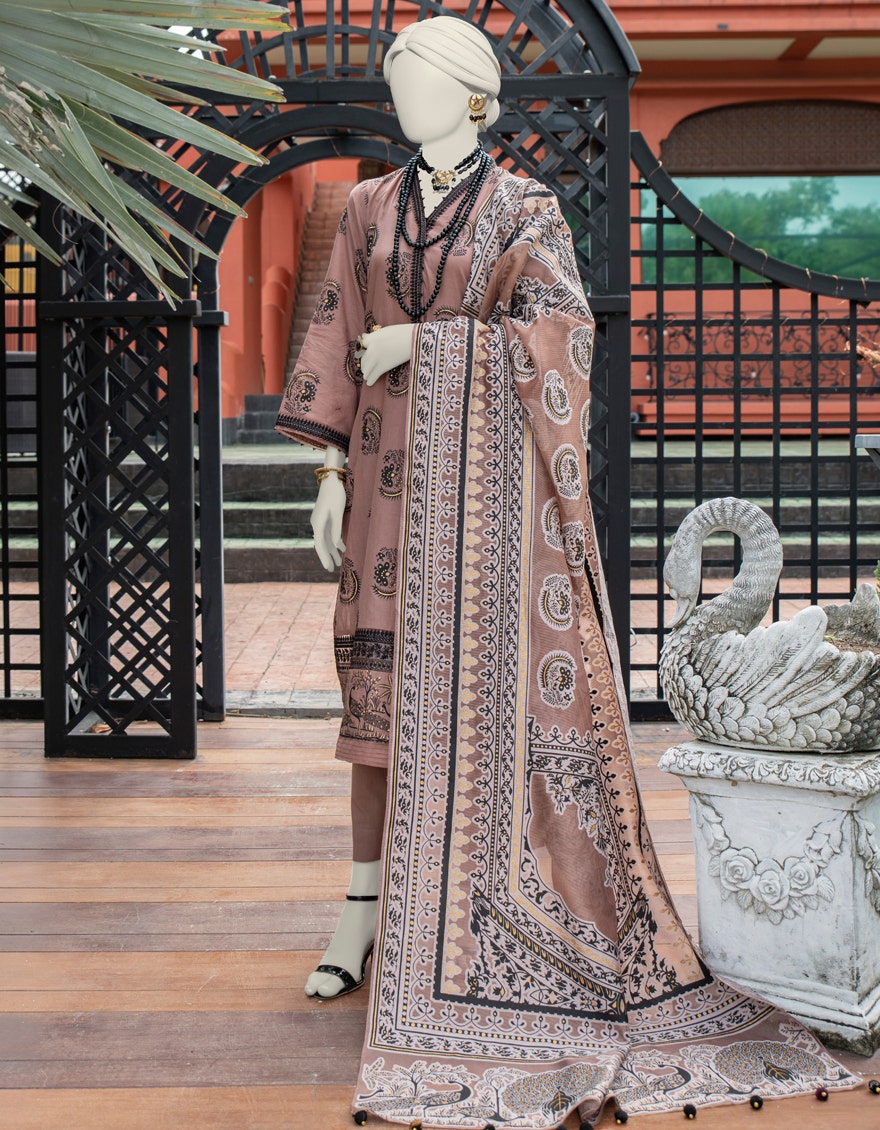
brown multi embroidered wool suit